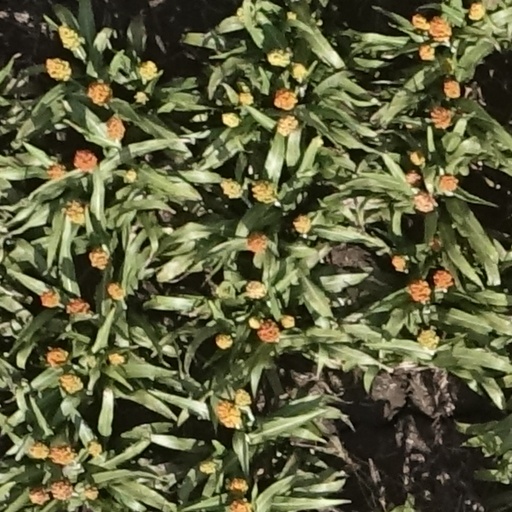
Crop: sorghum